Wikimedia censorship in mainland China

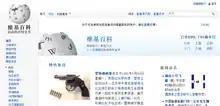
In June 2013, when the Chinese Wikipedia was blocked, a notice was added to the welcome message on its homepage. (June 12, 2013)

On December 19, 2013, due to the adjustment of the CNAME record of the domain name of Wikipedia in each language, users in mainland China could directly access the encrypted version (HTTPS) of Wikipedia in each language and the plaintext version (HTTP) pages without sensitive words.